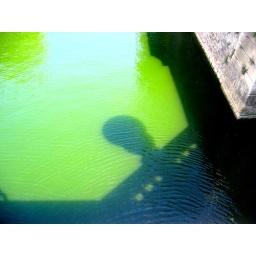
The water really was this green to look at in Nimes.